Question: Please indicate a possible affordance area of the frisbee that can be used for catching
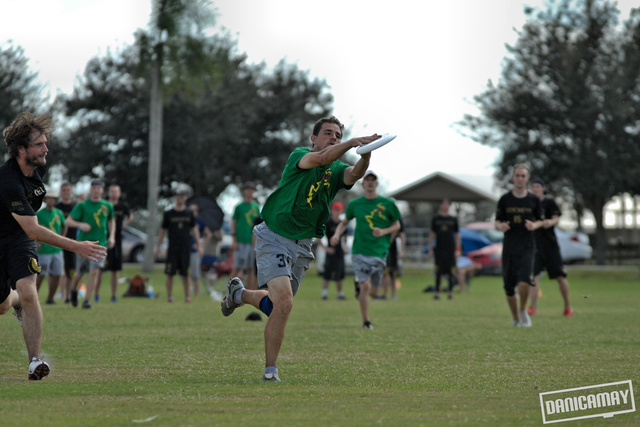
Answer: [350.5, 128.5, 399.5, 157.5]